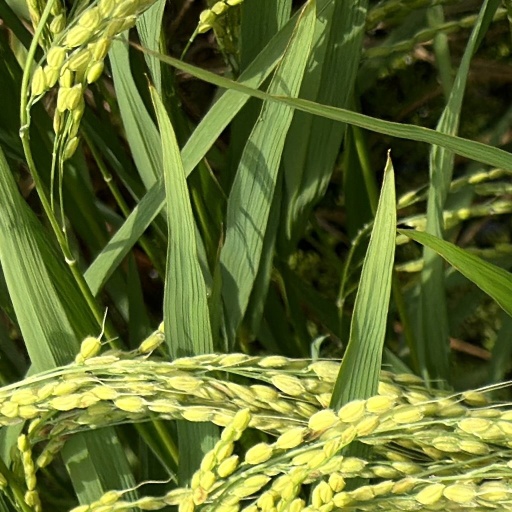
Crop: rice